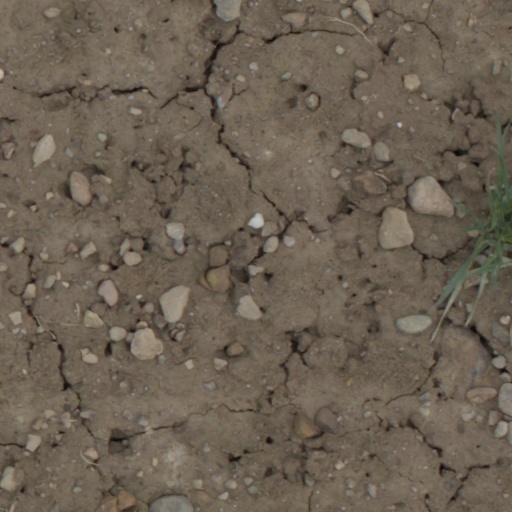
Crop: wheat